Iwato Station

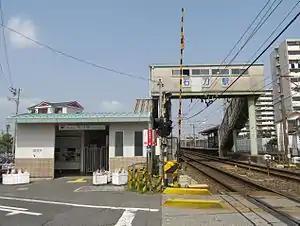
Iwato Station

is a railway station in the city of Ichinomiya, Aichi Prefecture, Japan, operated by Meitetsu.